Military history of African Americans

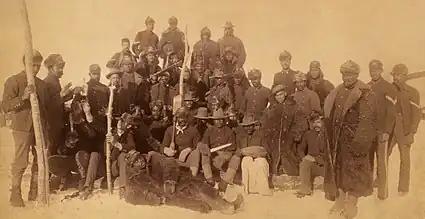
Buffalo Soldiers of the 25th Infantry Regiment, 1890

The history of African Americans in the U.S. Civil War is marked by 186,097 (7,122 officers, 178,975 enlisted) African-American men, comprising 163 units, who served in the Union Army during the Civil War, and many more African Americans served in the Union Navy. Both free African Americans and runaway slaves joined the fight. According to historian Kelly Mezurek, author of "For Their Own Cause: The 27th United States Colored Troops" (The Kent State University Press, 2016), "Almost 179,000 thousand men served in the United States Colored Troopsthat's almost ten percent of the Union Army. They served in infantry, artillery, and cavalry."